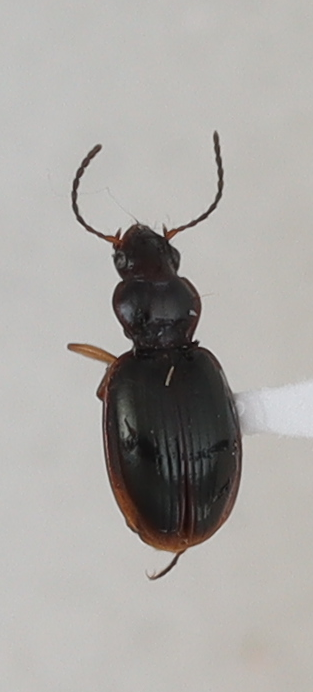
Scientific name: Mecyclothorax konanus
Plot: 14
Trap: W
Collected: 20200901